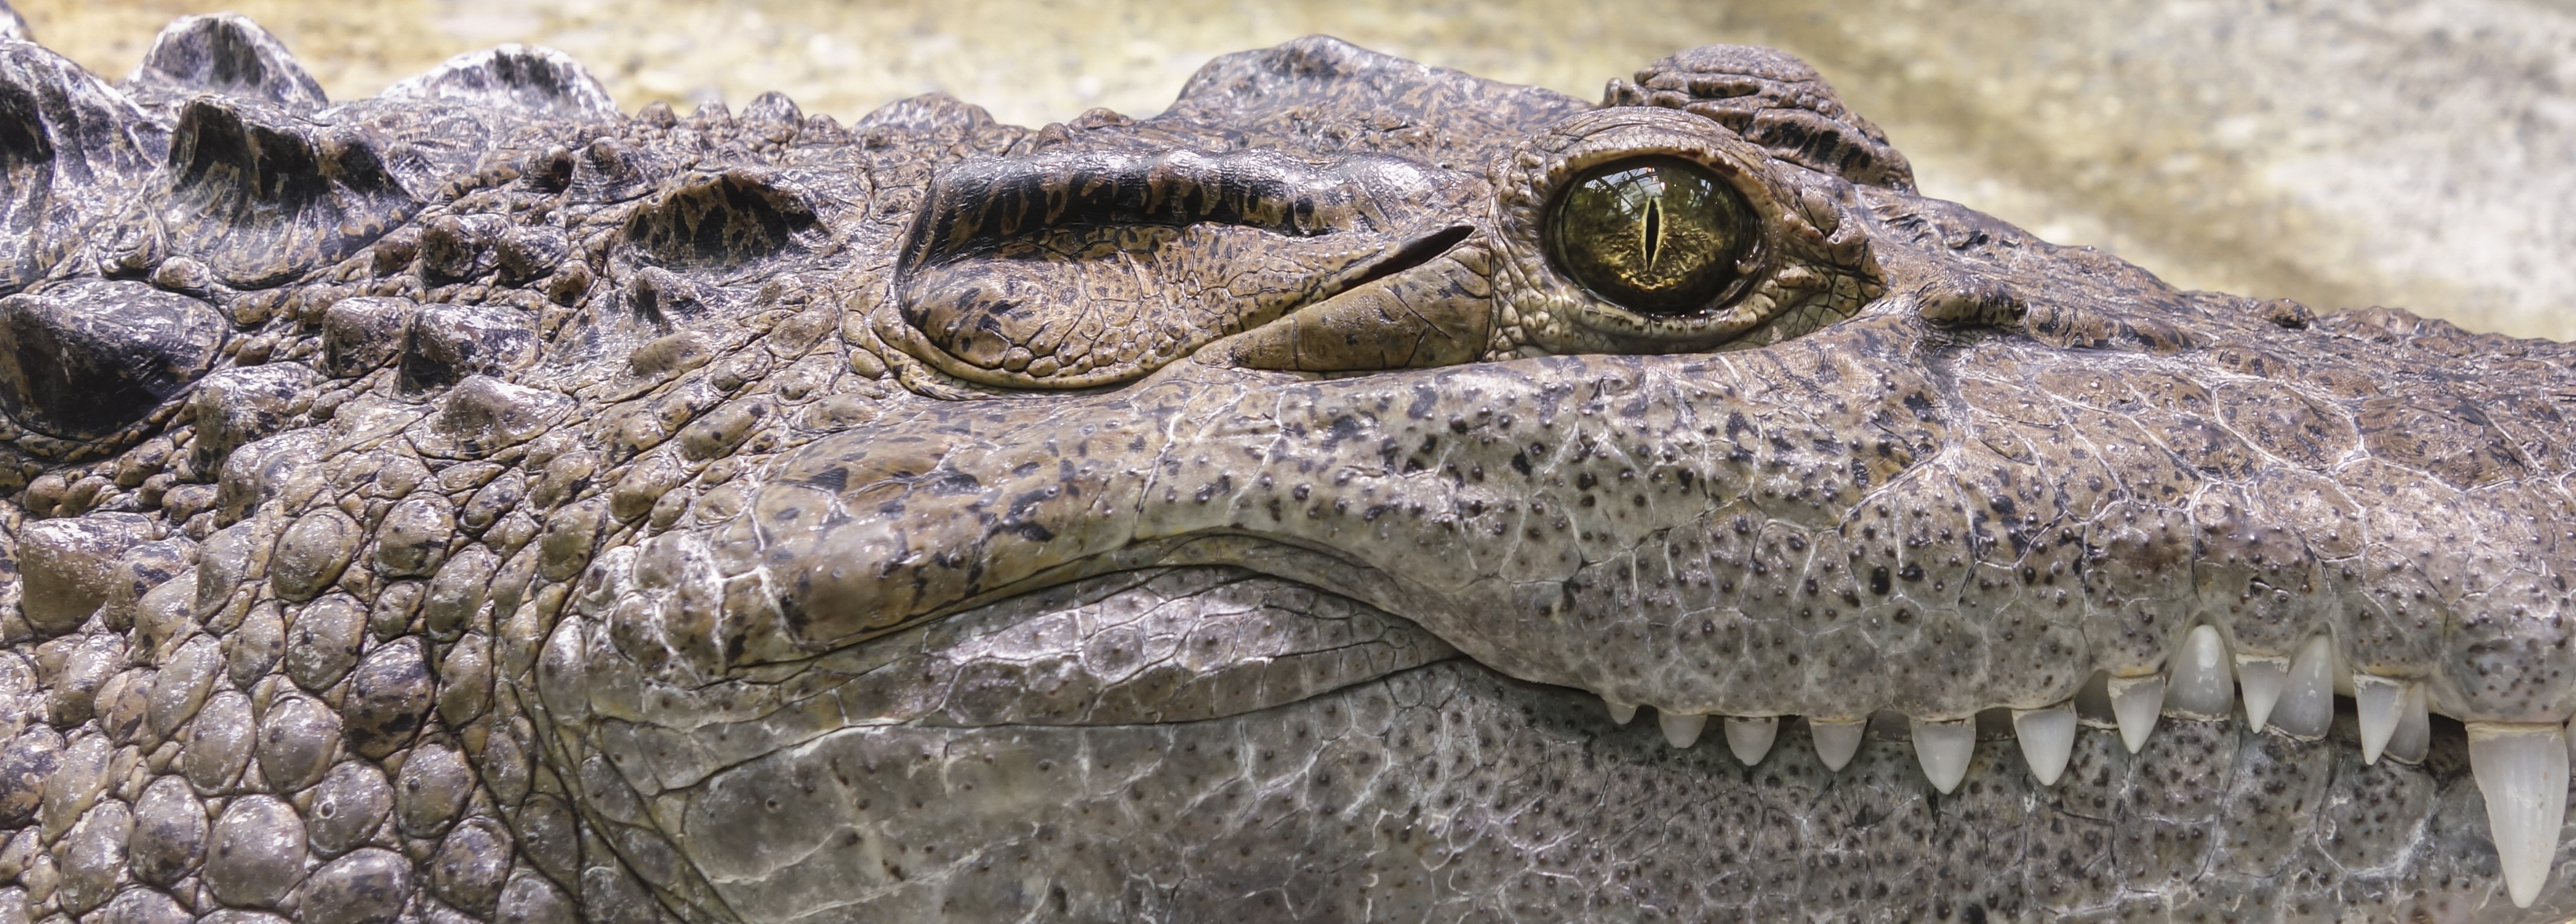
animal, wildlife, zoo, predator, reptile, scale, fauna, crocodile, alligator, eye, tooth, dangerous, stone carving, crocodilia, nile crocodile